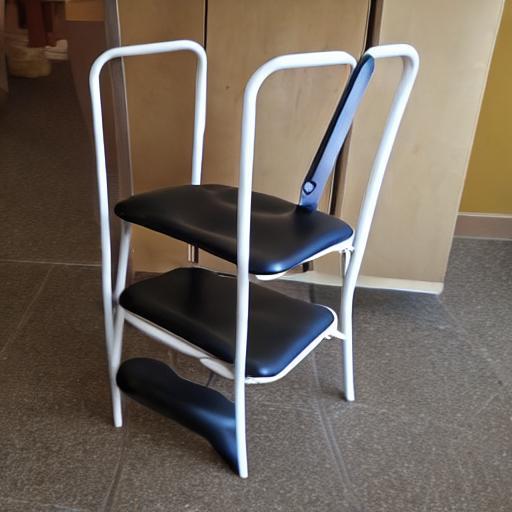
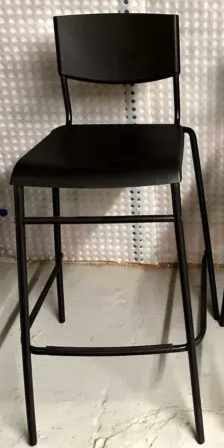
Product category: stool
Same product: no